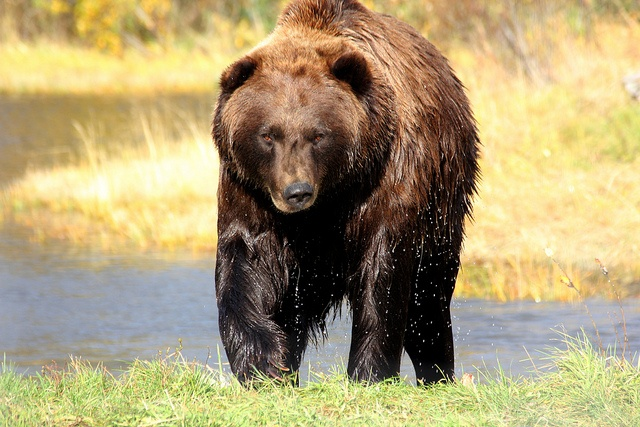
A brown bear leaving a body of water and walking into grass.
a close up of a bear walking out of a body of water
A big brown wet bear after taking a bath in the river.
a brown bear with wet fur walking in a grass field.
A brown bear dripping water as it exits a stream.